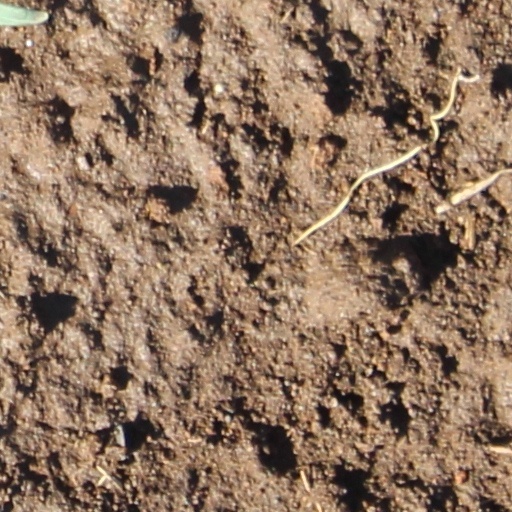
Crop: wheat